George Strait

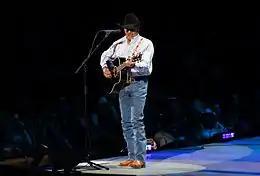
Strait on the Cowboy Rides Away Tour at the Prudential Center in Newark, New Jersey, March 1, 2014

In April 2009, Strait was honored by the Academy of Country Music with the Artist of the Decade Award, which was presented to Strait by the previous ACM Artist of the Decade, Garth Brooks. In June of that year, he headlined the first event at the new Dallas Cowboys Stadium in Arlington, Texas. Strait's single "Living for the Night" was released on May 28, 2009, and was written by Strait, his son Bubba, and Dean Dillon. The song was the lead single from his album "Twang", released on August 11, 2009. "Twang" was certified gold for selling over 500,000 copies. By 2009, he broke Conway Twitty's previous record for the most number-one hits on "Billboard"s Hot Country Songs chart when his 44 number one singles surpassed Twitty's 40.